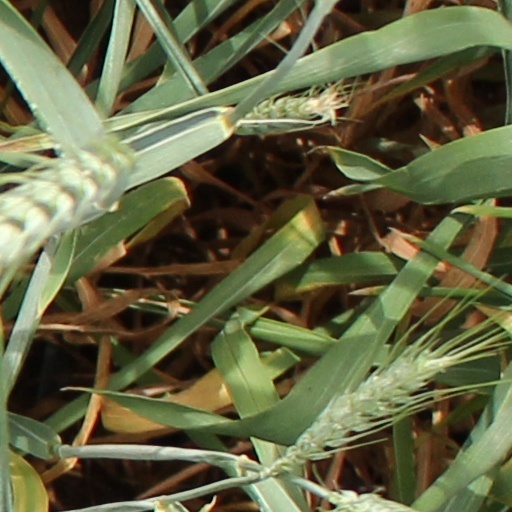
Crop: wheat